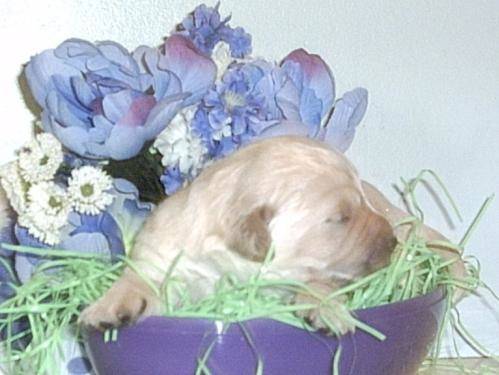
Label: dog